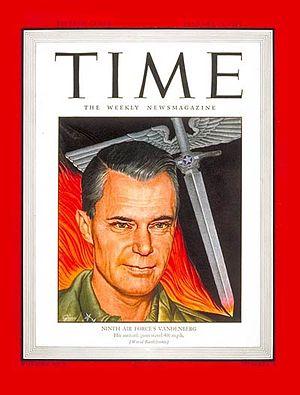
Le général Hoyt Sanford Vandenberg est un général américain de l'United States Air Force, son second chef d'état-major et le second directeur de la CIA.